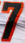
Number: 7